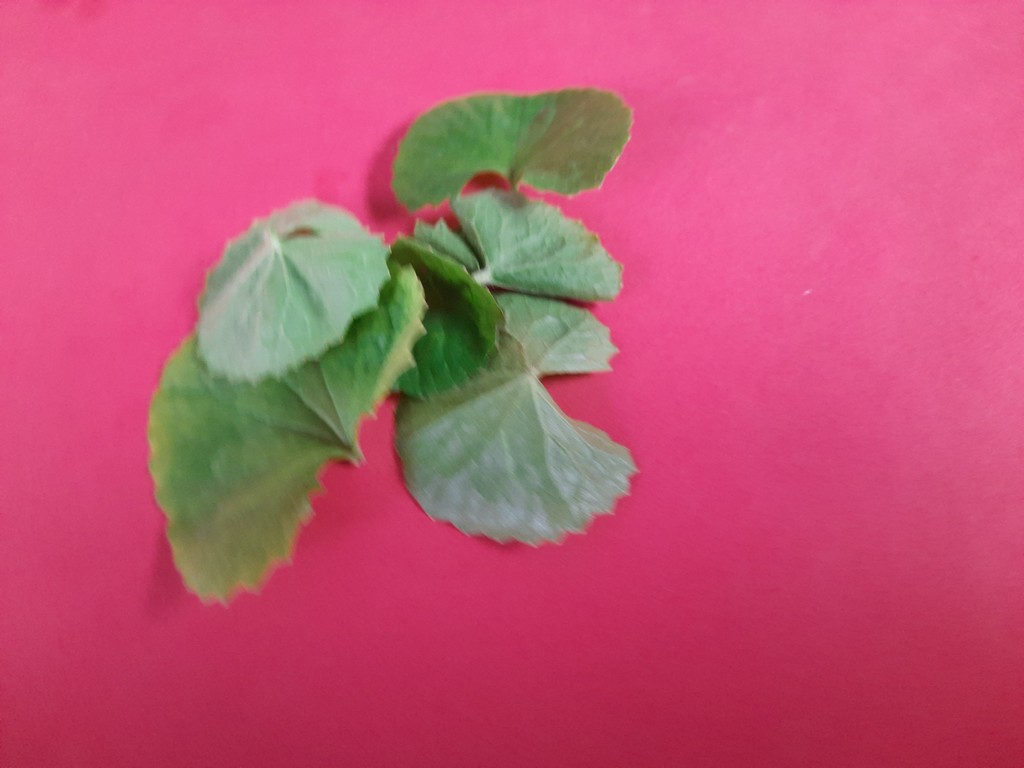
Label: Healthy